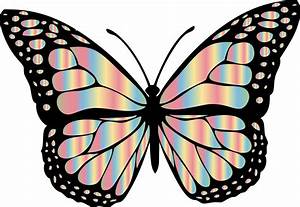
Label: farfalla